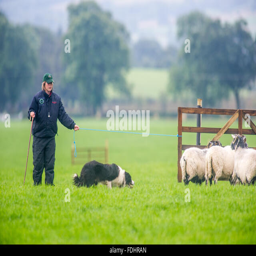
a shepherd and border collie herding sheep